Prince of Wales Fort

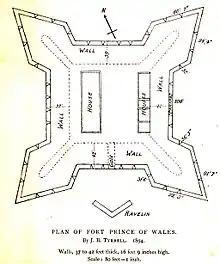
Plan of the fort

The European history of this area starts with Henry Hudson sailing into Hudson Bay in 1610. The area was recognized as important in the fur trade and of potential importance for other discoveries. The fort is built in a star shape.